Bar 20 Rides Again

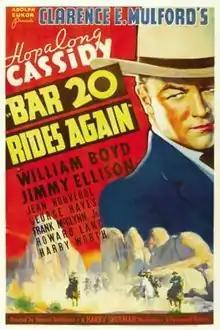
Theatrical release poster

Bar 20 Rides Again is a 1935 American Western film directed by Howard Bretherton and written by Gerald Geraghty and Doris Schroeder. The film stars William Boyd, James Ellison, Jean Rouverol, George "Gabby" Hayes, Harry Worth, Frank McGlynn Jr. and Howard Lang. The film was released on December 6, 1935, by Paramount Pictures.